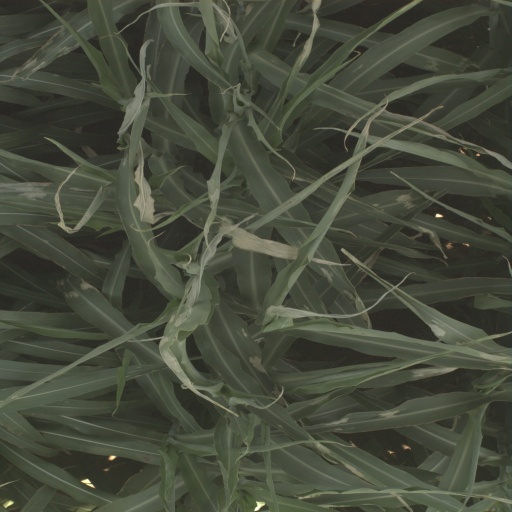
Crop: sorghum